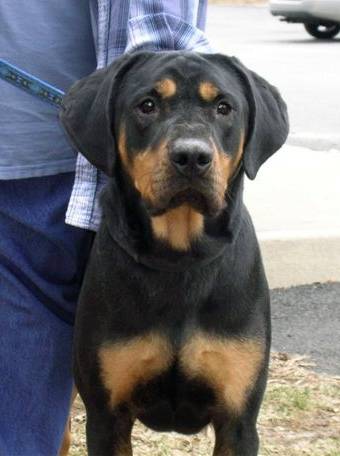
Label: dog